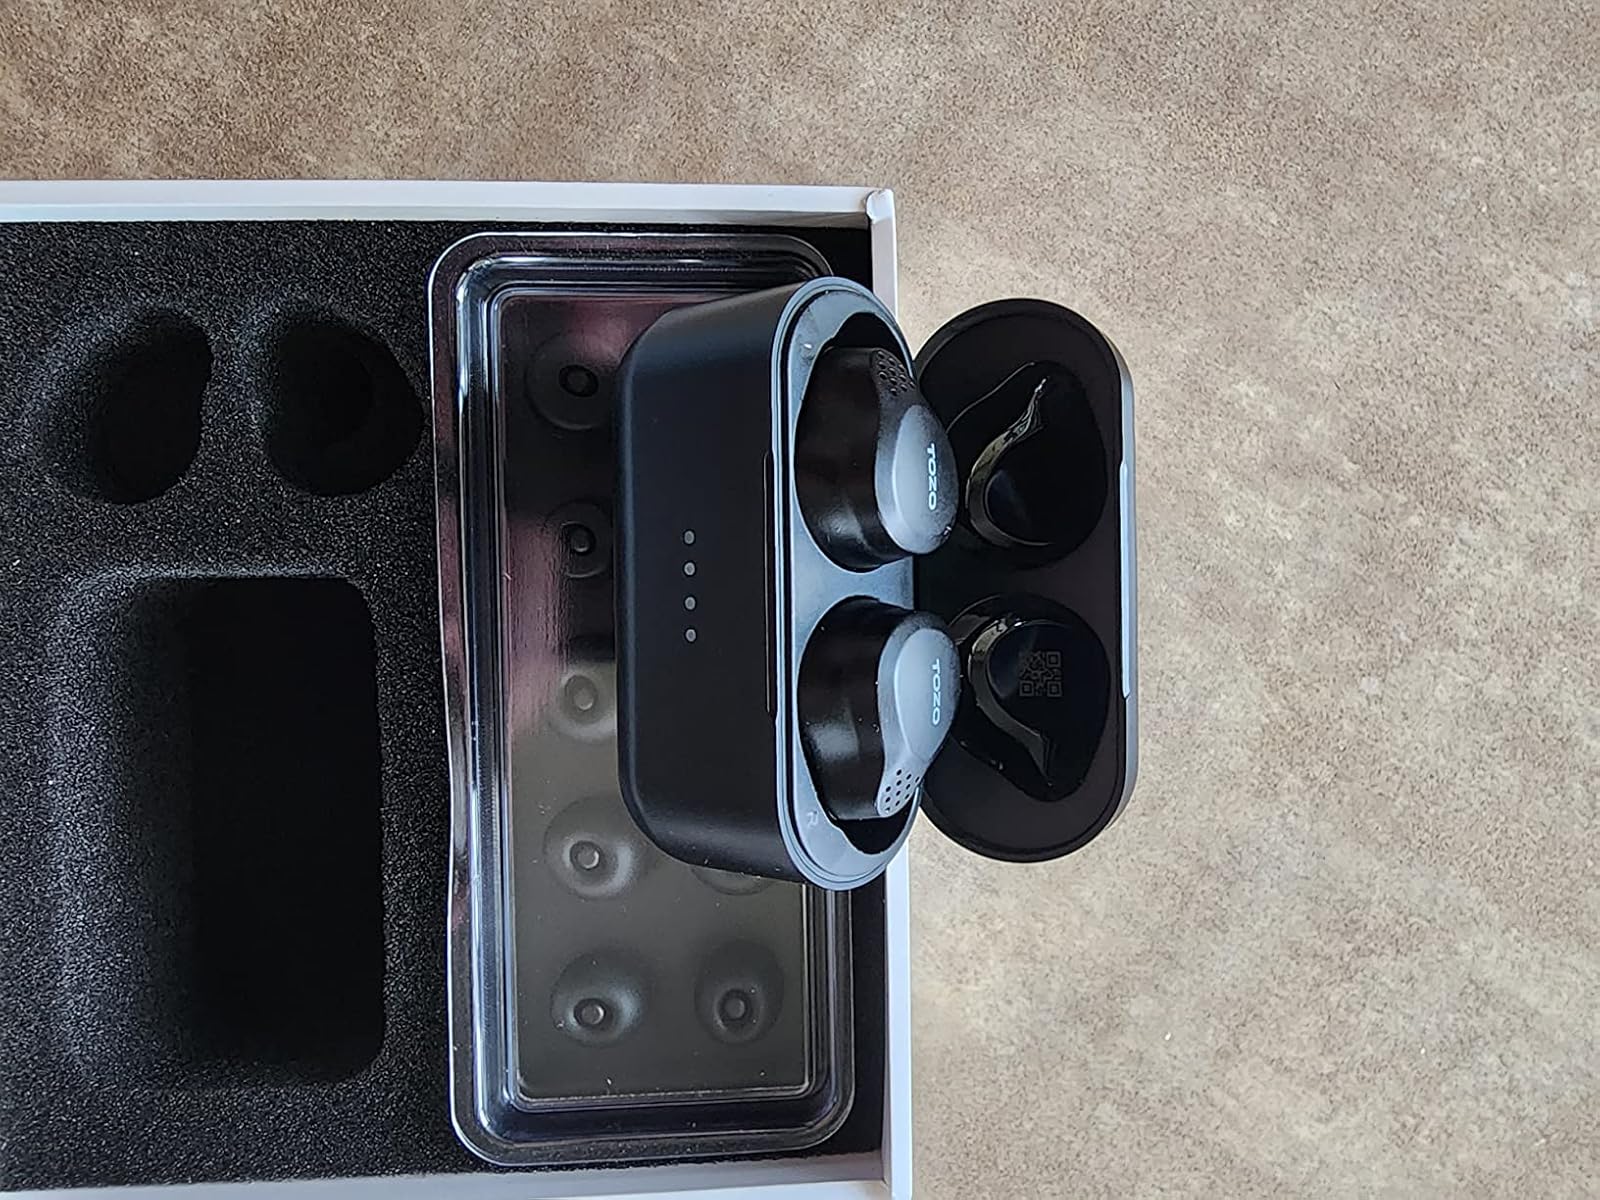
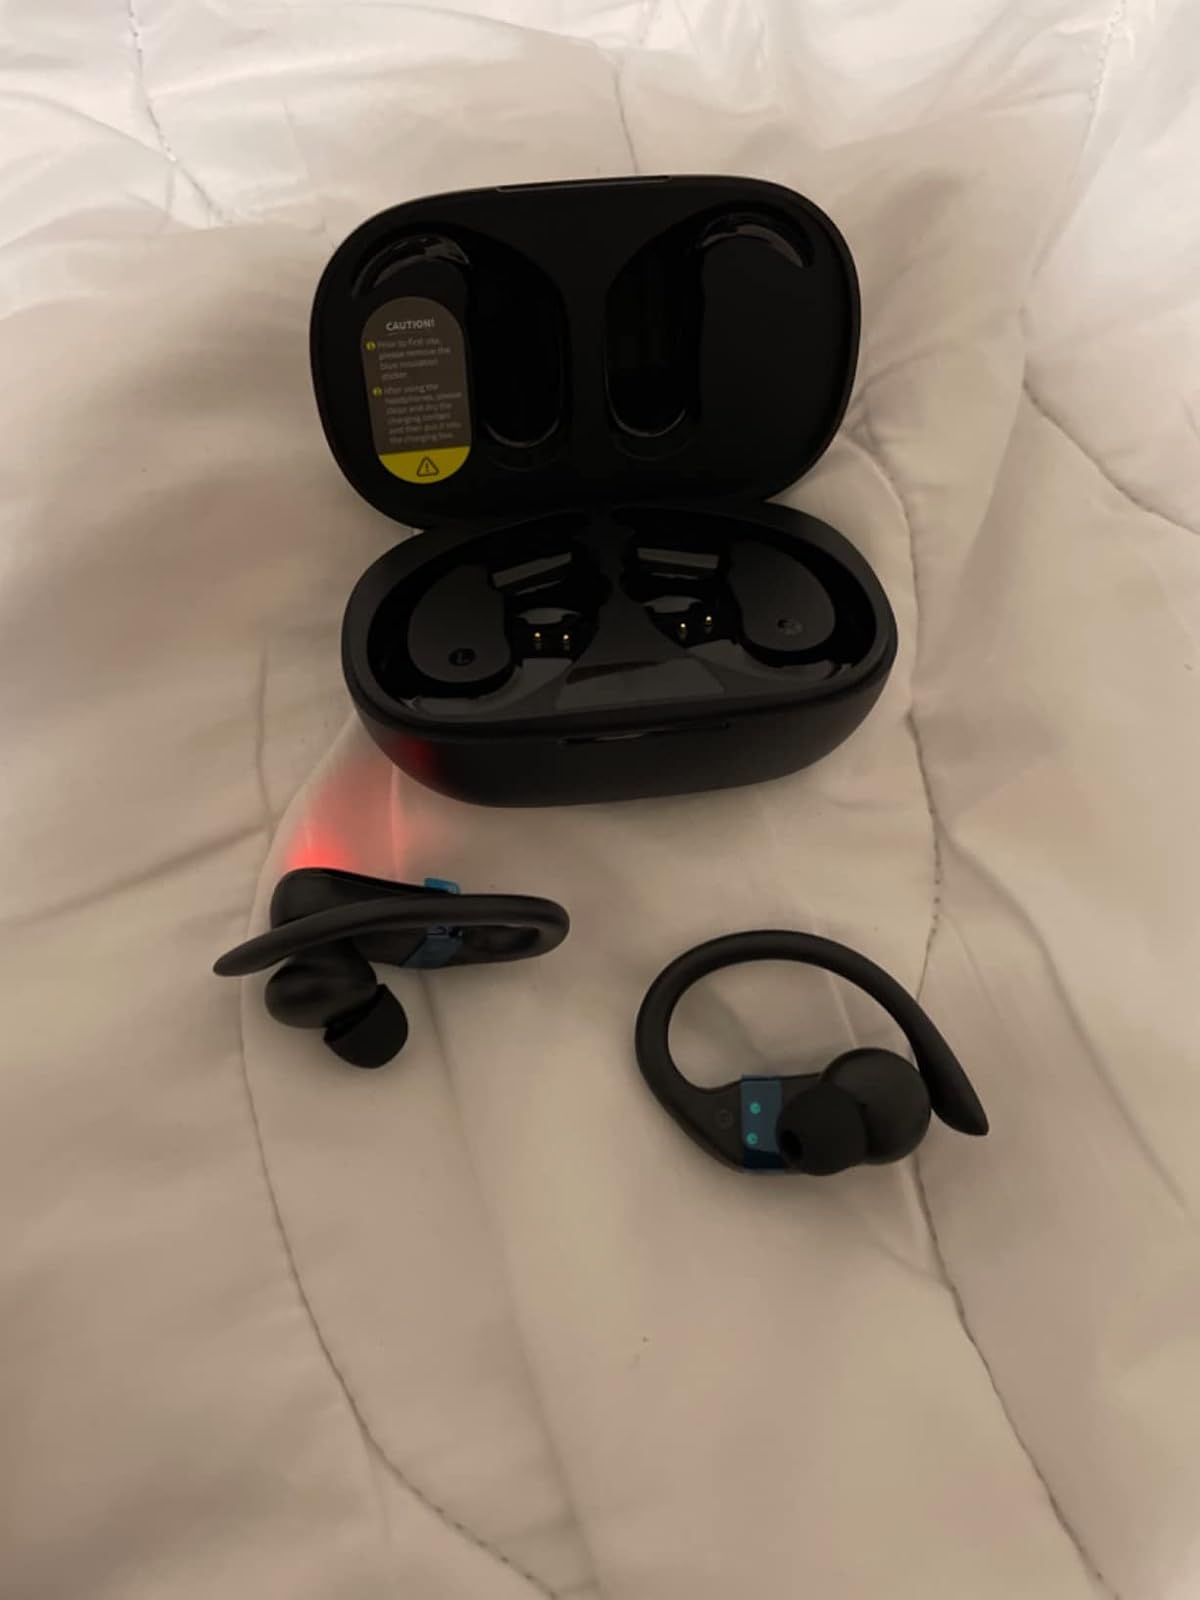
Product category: earbuds
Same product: no